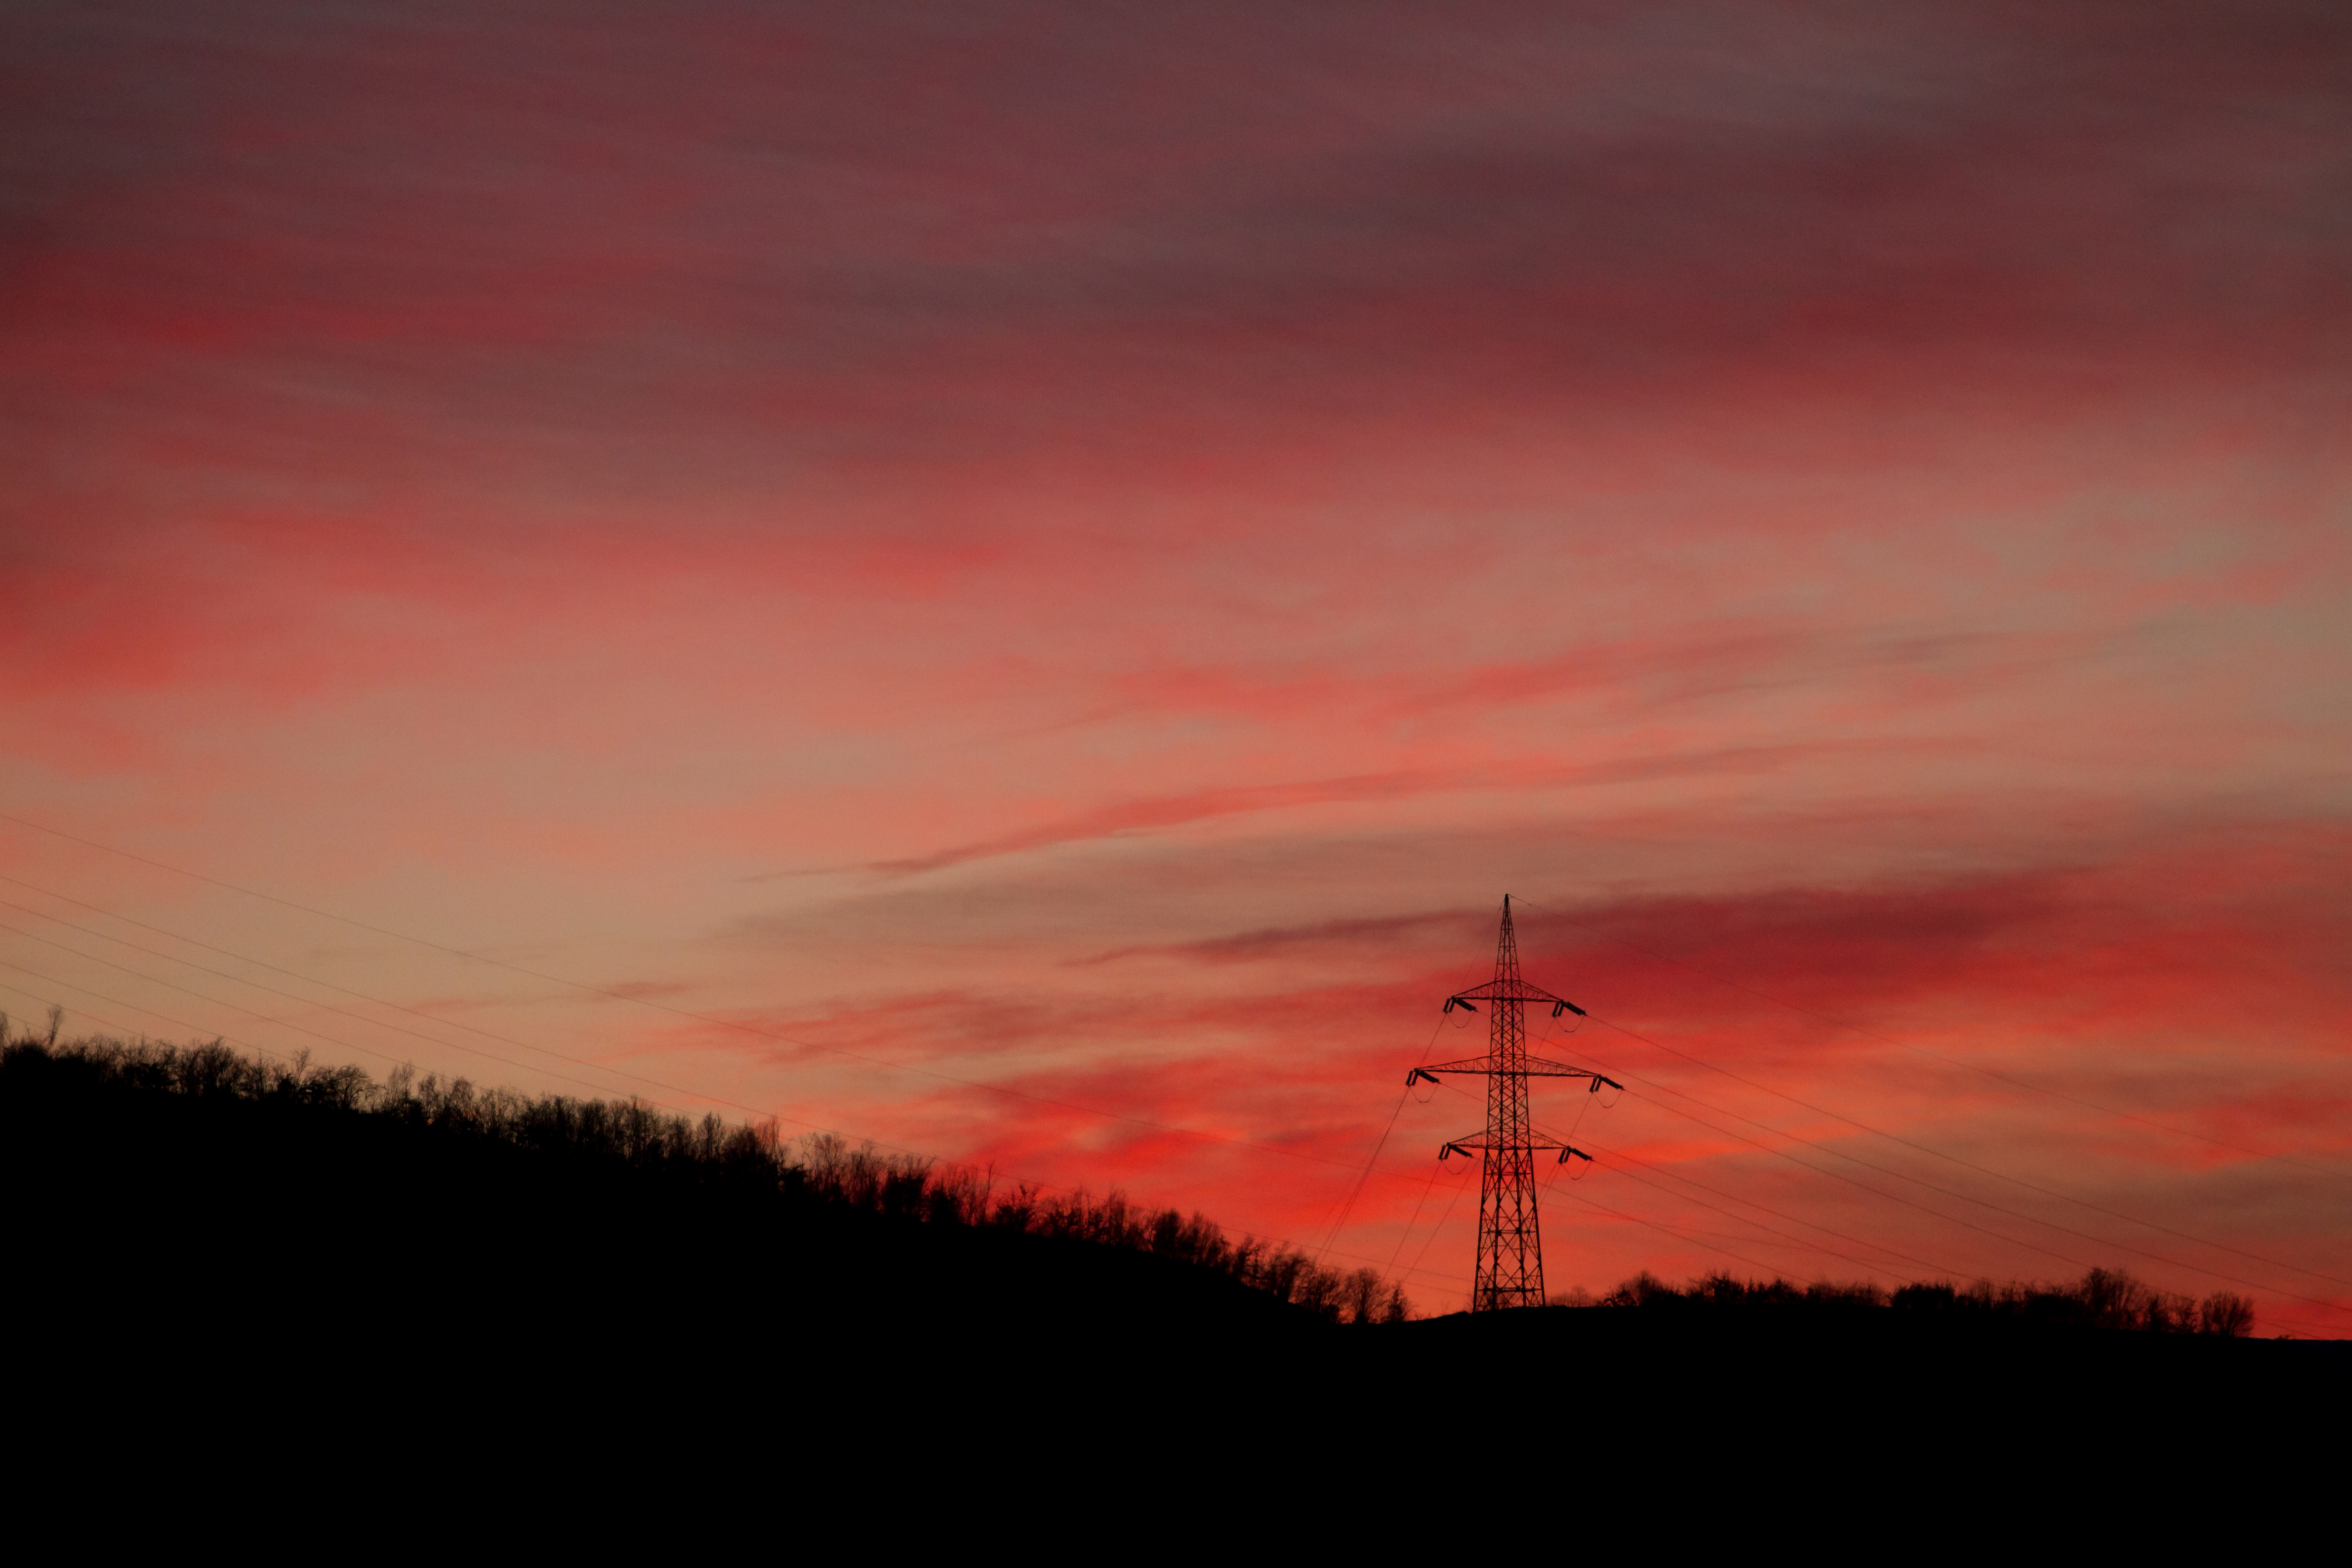
forest, horizon, silhouette, cloud, sky, sunrise, sunset, prairie, morning, dawn, atmosphere, dusk, evening, red, pylon, afterglow, red sky at morning